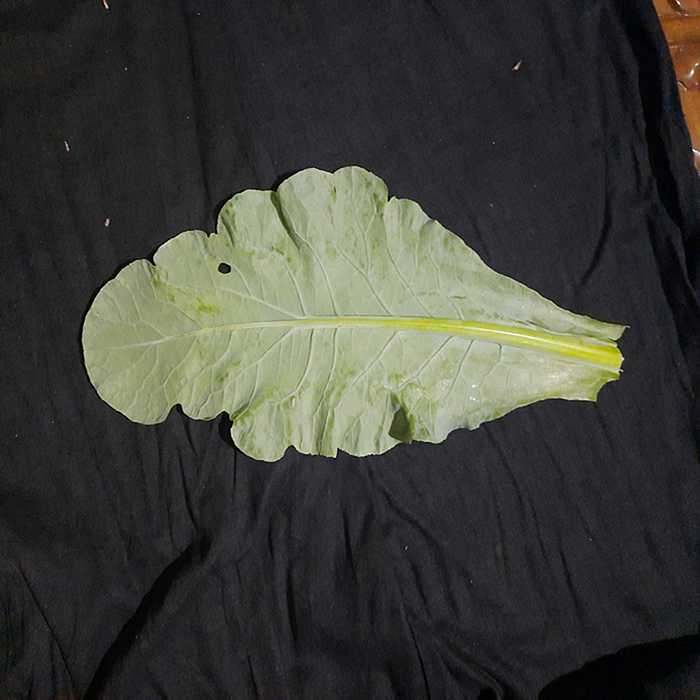
Plant: Cauliflower
Label: Fresh leaf